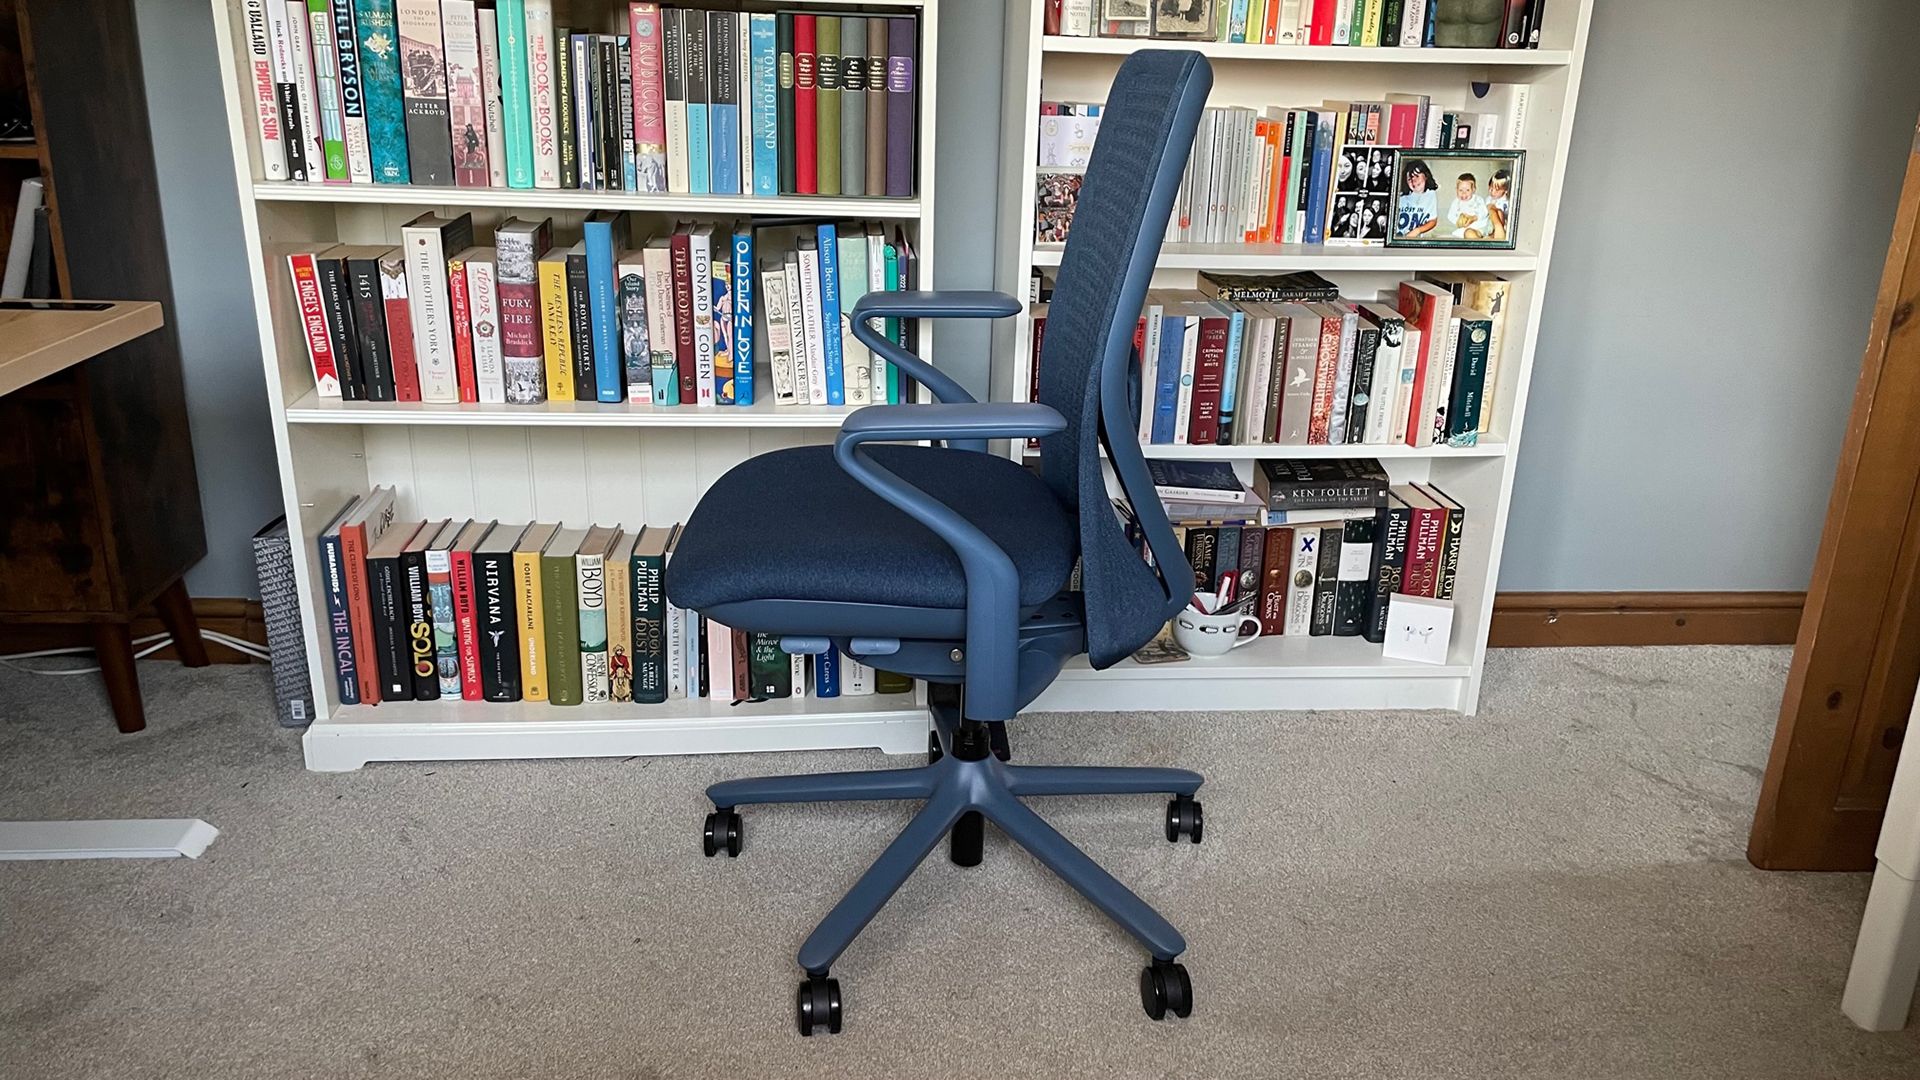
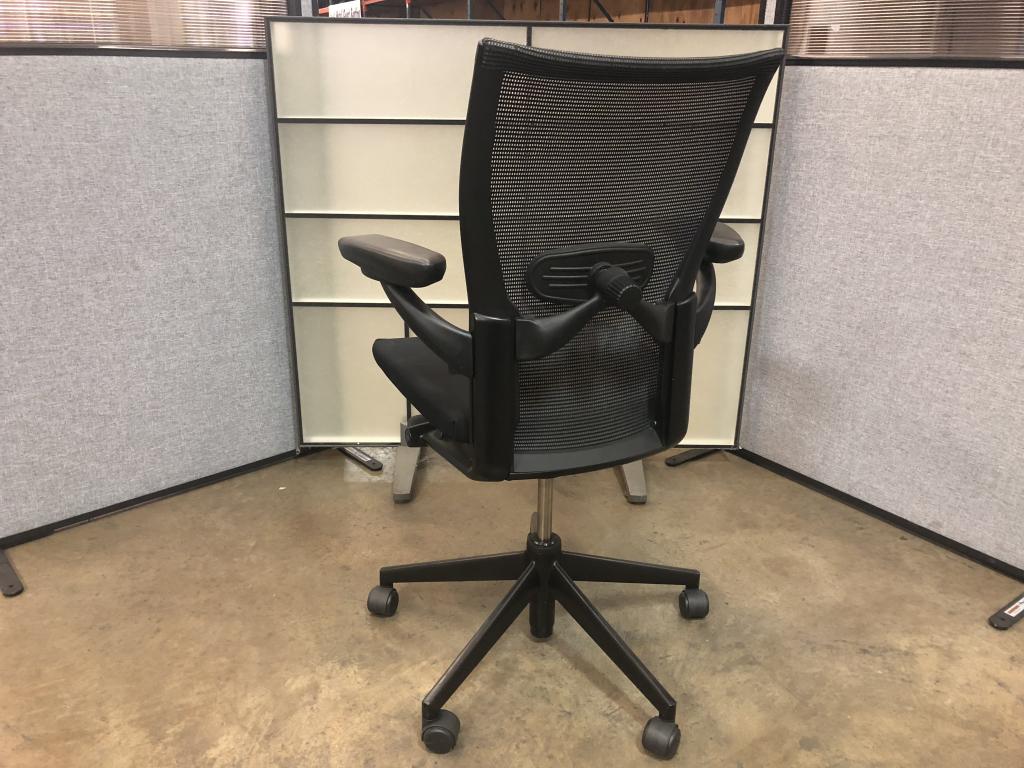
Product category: items_chair
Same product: no